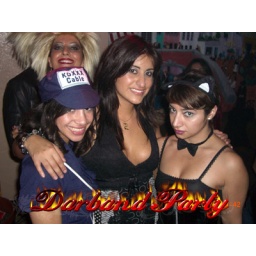
the only person happy to have their picture taken is the girl in the back.